L. L. Zamenhof

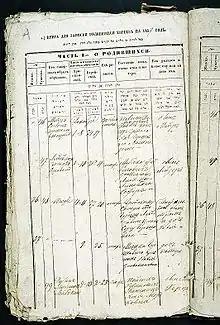
Birth register

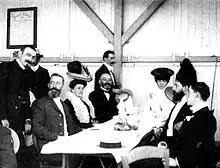
Families Zamenhof and at the first Esperanto Congress, Boulogne 1905

Born into an Ashkenazi family, at his birth Zamenhof was given the common Hebrew name "Eliezer" by his parents, which is translated into English as "Lazarus". However, as the area was a part of the Russian Empire at the time, his name was recorded on his birth certificate as , using the Yiddish form of the forename and a russified version of his surname; many later Russian language documents also include the patronymic « son of Mark » (in reference to his father, Markus), as is the custom in the language. His family name is of German origin and was originally written "Samenhof"; this was later transcribed into Yiddish as , then re-romanized back as "Zamenhof". The change of the initial letter from « S » to « Z » is not unusual, as in German an initial « s » is pronounced .